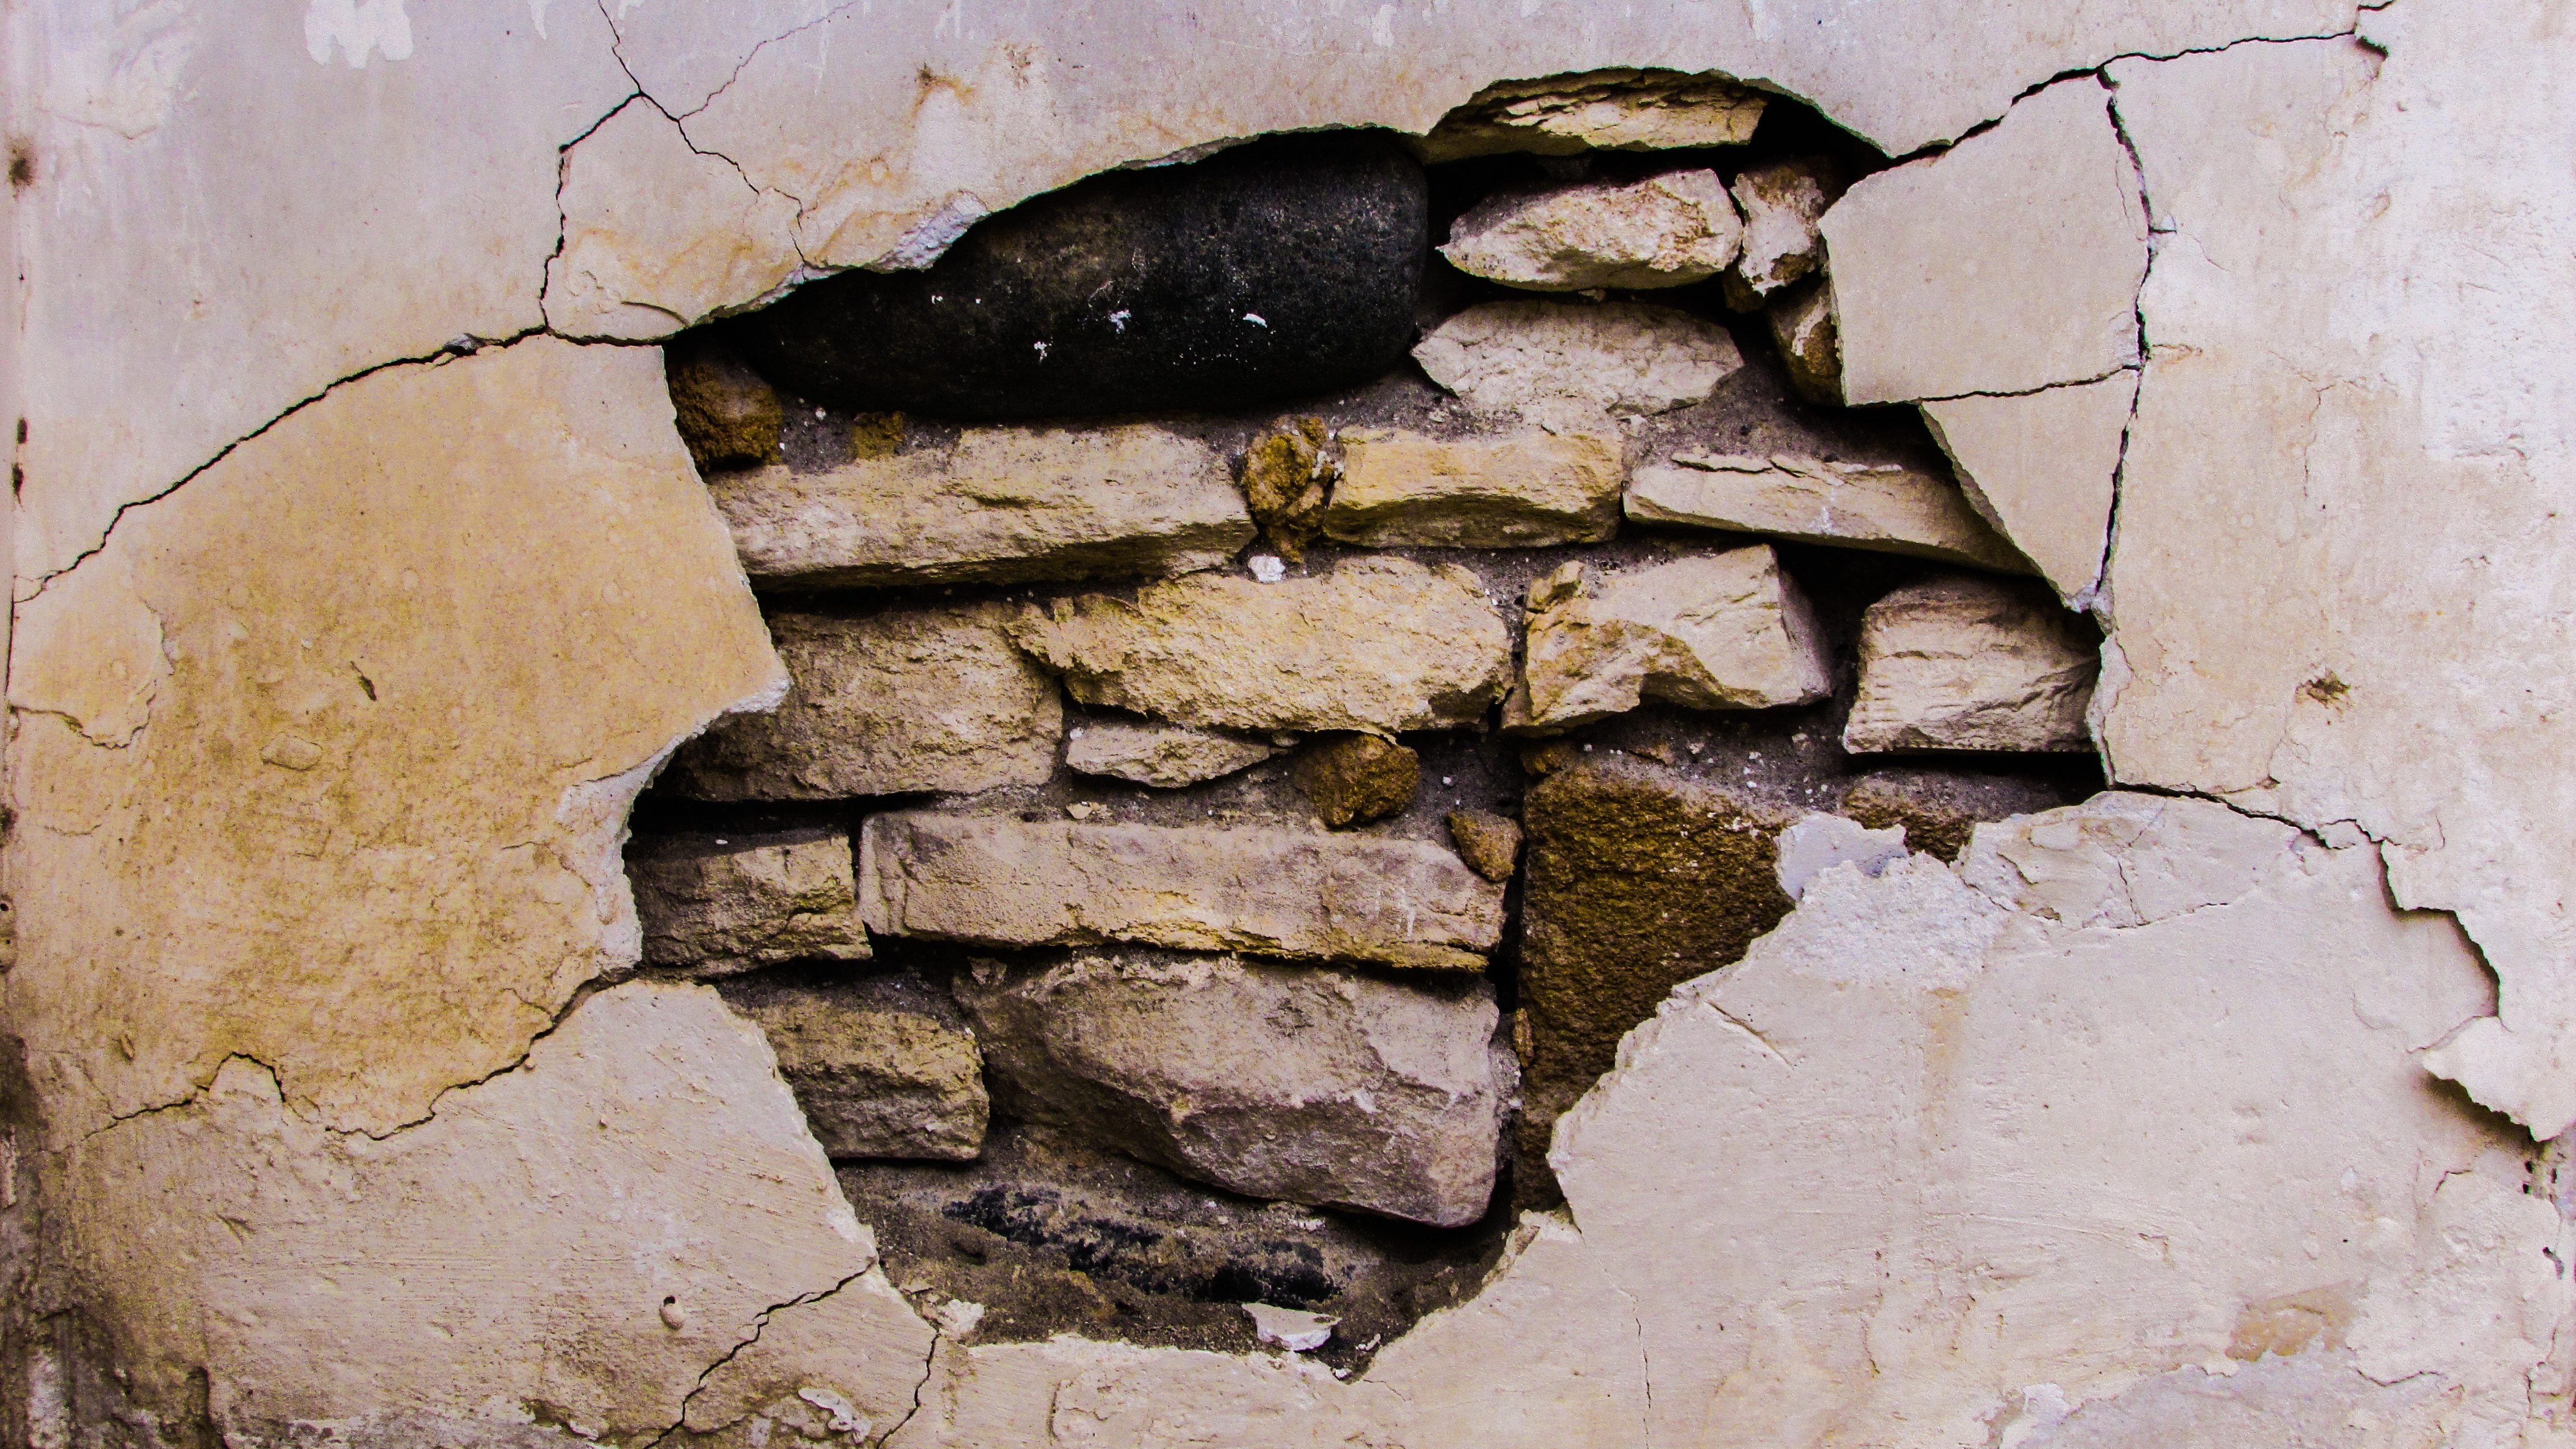
rock, grungy, wood, texture, wall, soil, crack, rough, stone wall, brick, material, weathered, geology, ruins, damaged, aged, distressed, ancient history